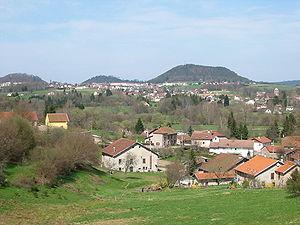
Fiménil est une commune française située dans le département des Vosges, en région Grand Est.
Le canton de Bruyères est un canton français situé dans le département des Vosges et la région Grand Est.